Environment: real
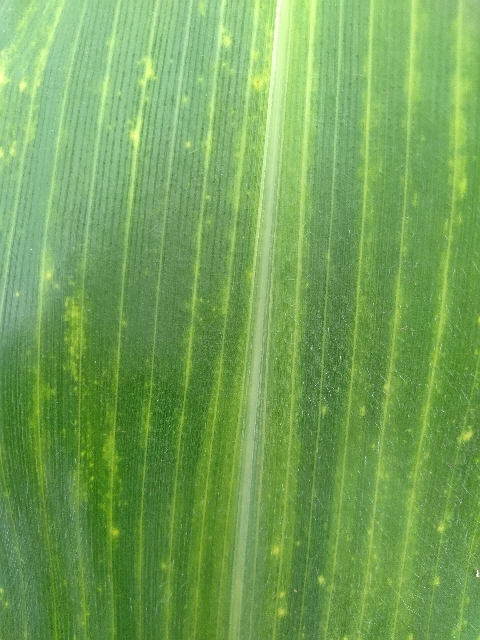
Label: lethal_necrosis